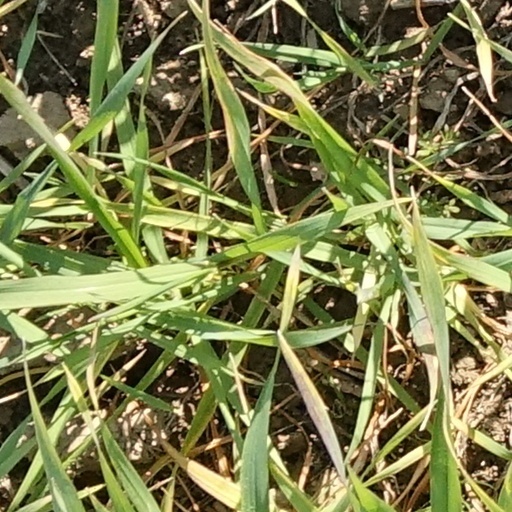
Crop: wheat